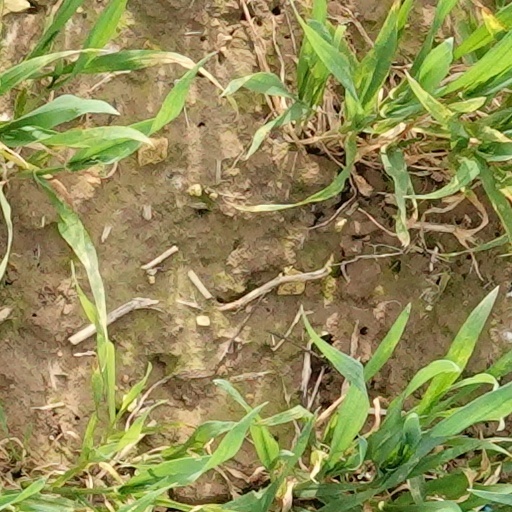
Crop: wheat